2007 USG Sheetrock 400

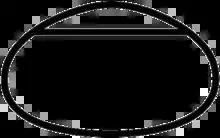
The layout of Chicagoland Speedway, where the race was held.

Unlike the previous week at Daytona, qualifying was complete for this race. Casey Mears won the pole position with a lap of 182.556 miles per hour. Michael Waltrip qualified for only his fourth race of the season. Chad Chaffin once again filled in at BAM Racing and again qualified for the race.